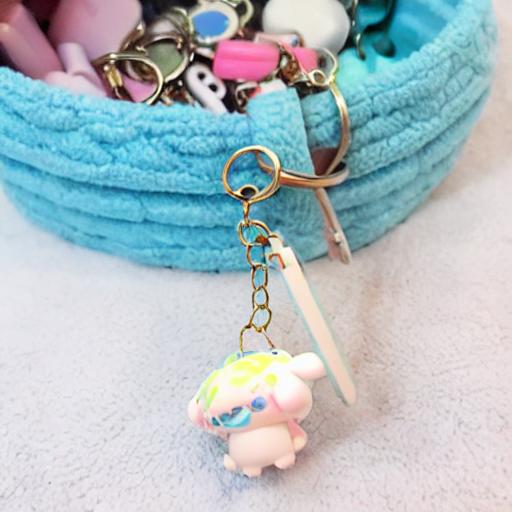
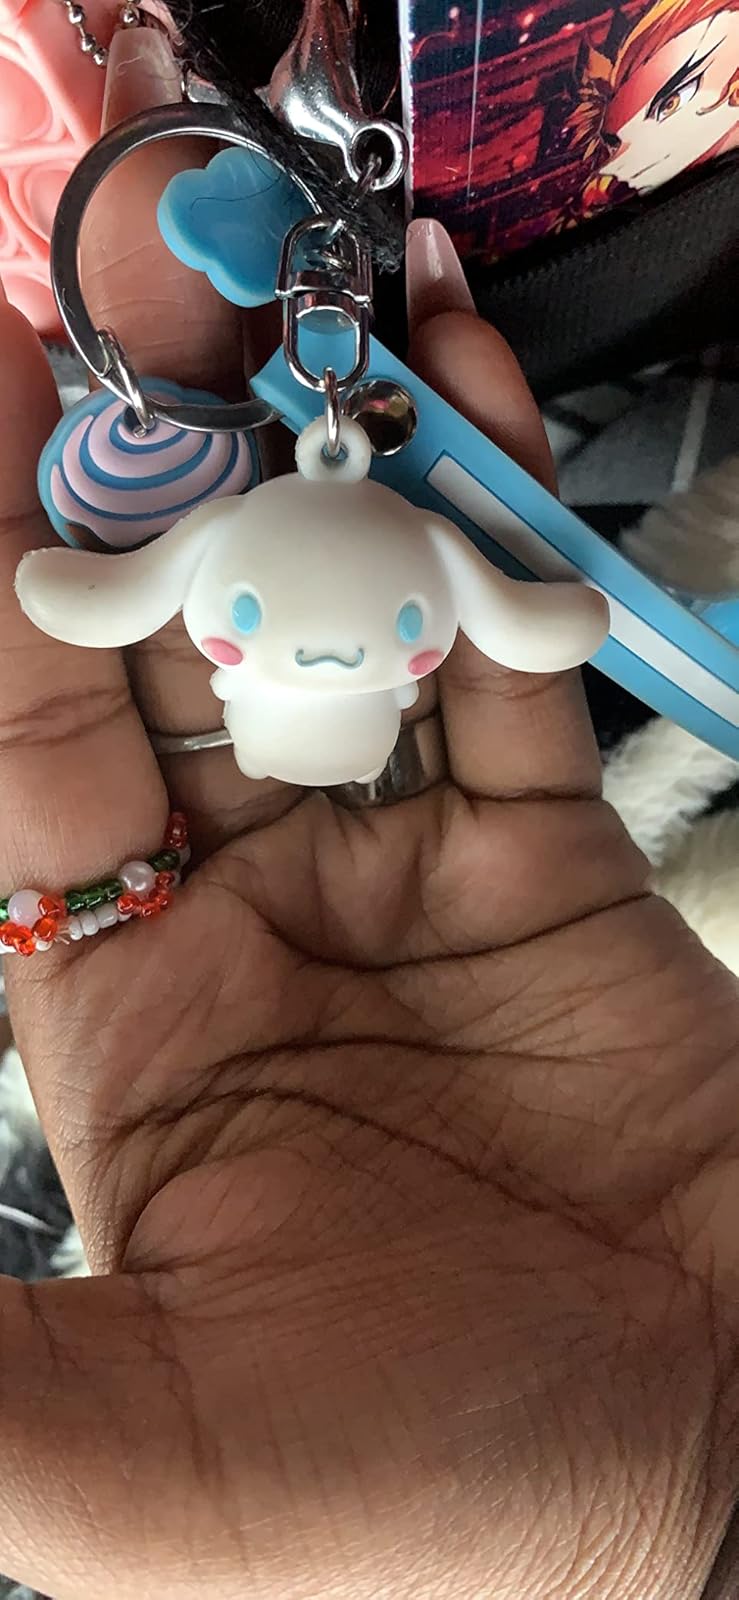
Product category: accessories_keychain
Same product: no